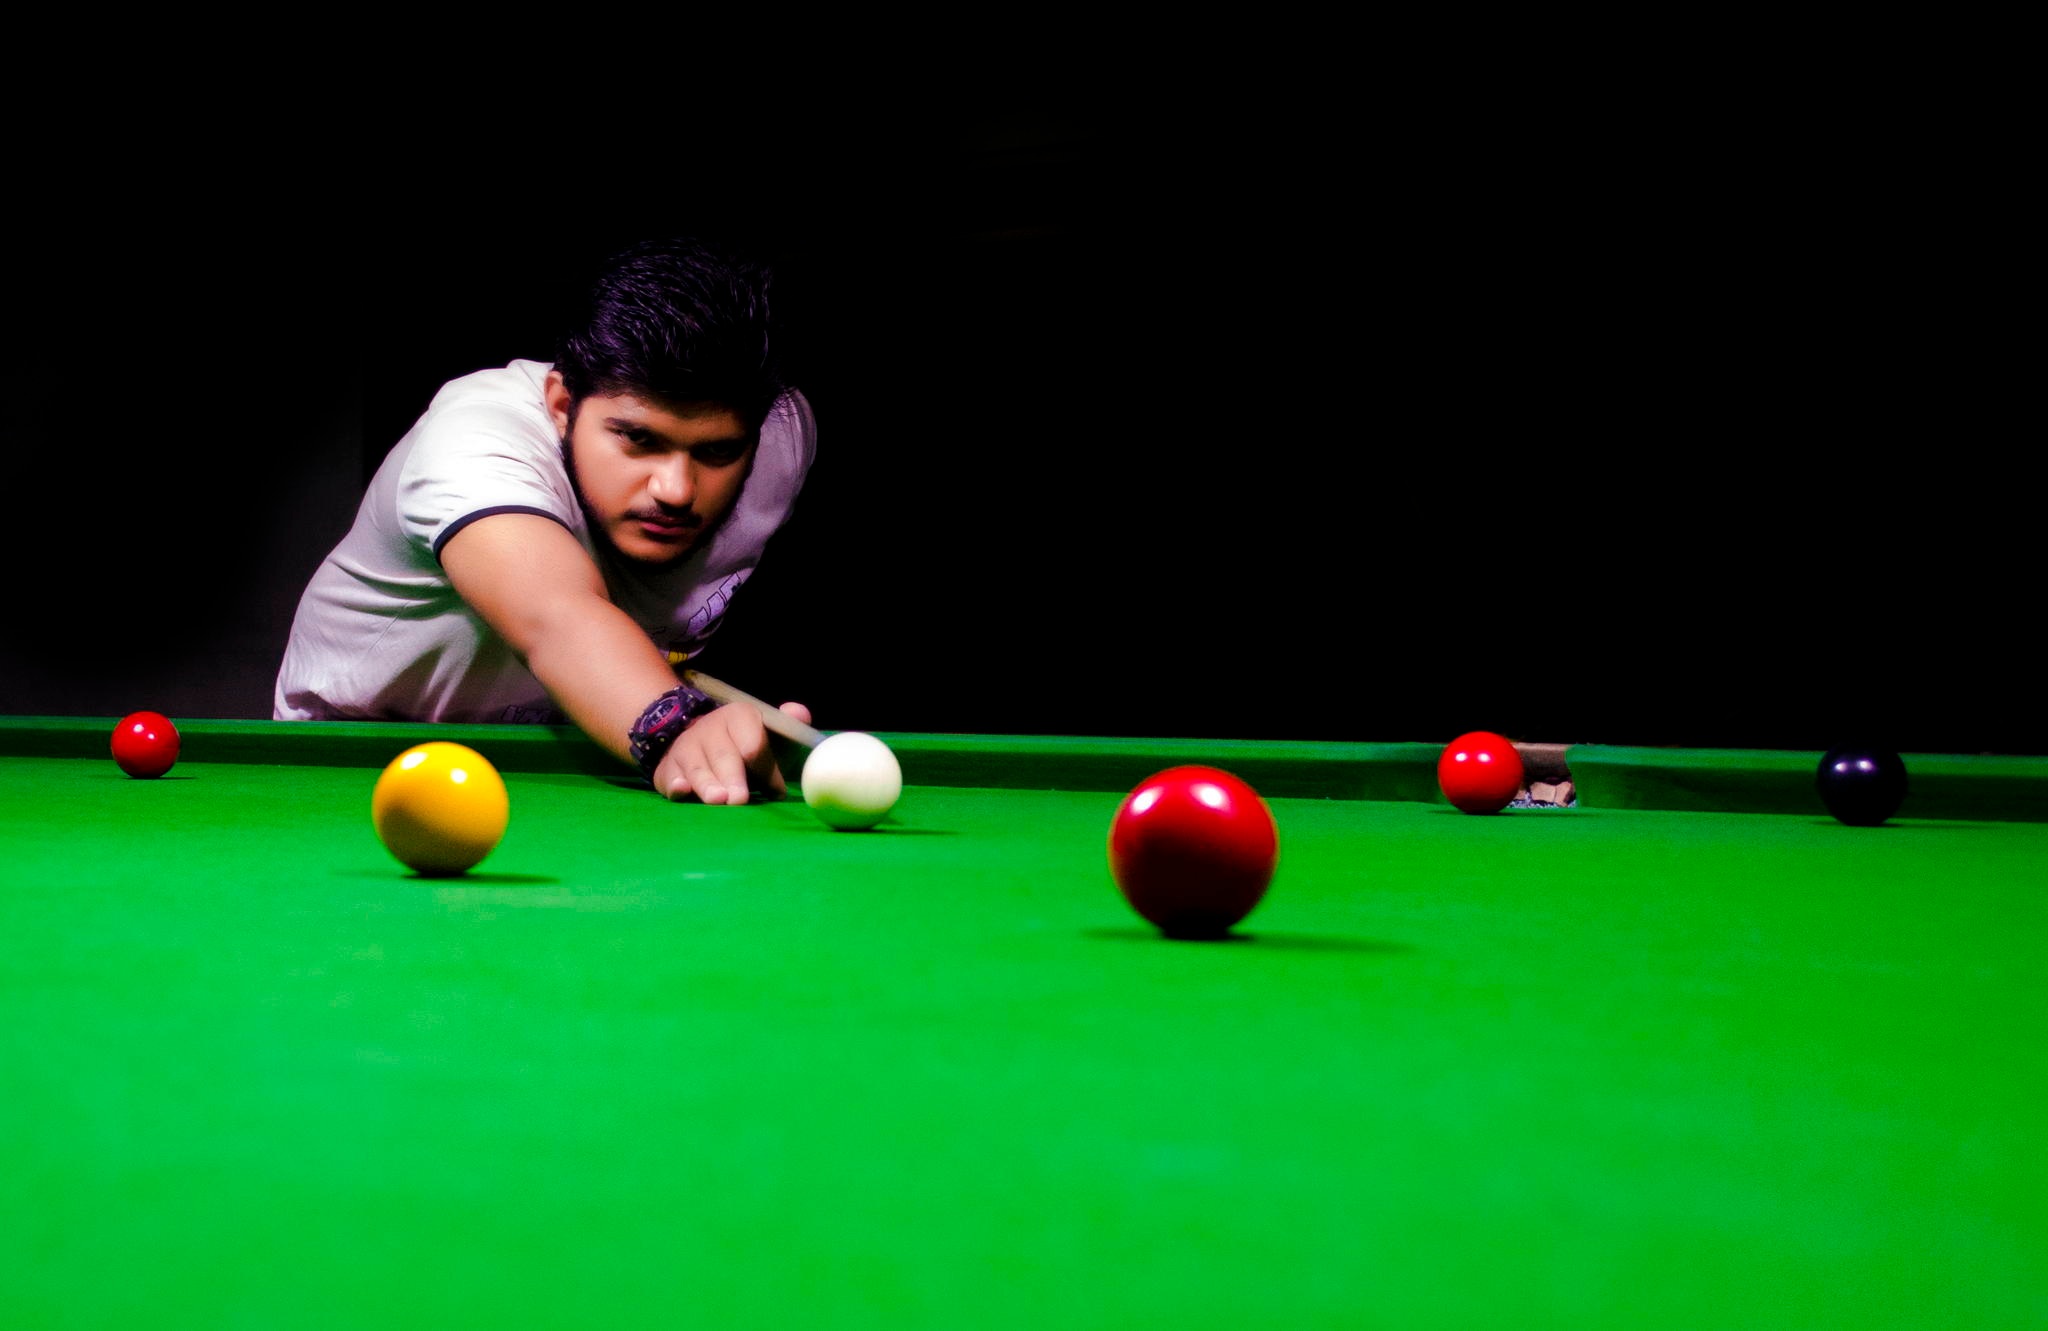
recreation, pool, sports, games, snooker, individual sports, pocket billiards, eight ball, indoor games and sports, cue sports, carom billiards, cue stick, english billiards, billiard table, nine ball